Otto Brauneck

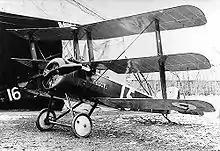
Braunecker's final victim flew a Sopwith Triplane.

On 20 April 1917, he moved to Jasta 11 on the Western Front, to serve under Manfred von Richthofen. He scored twice in early June. On 22 July 1917, he shot down a 10 Naval Squadron Sopwith Triplane, probably Canadian seven-victory ace Flight Lieutenant John Albert Page. On 26 July 1917, Brauneck fell to the guns of 70 Squadron's Captain Noel Webb.